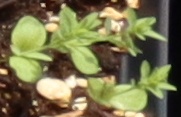
Label: Flax